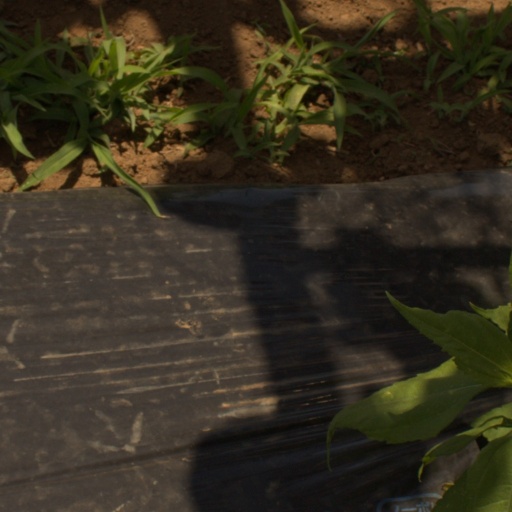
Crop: Jerusalem artichoke